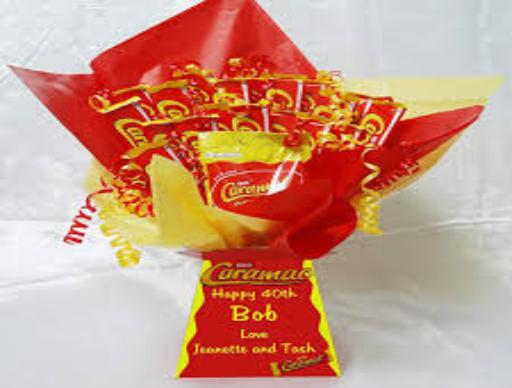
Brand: Caramac
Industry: Food